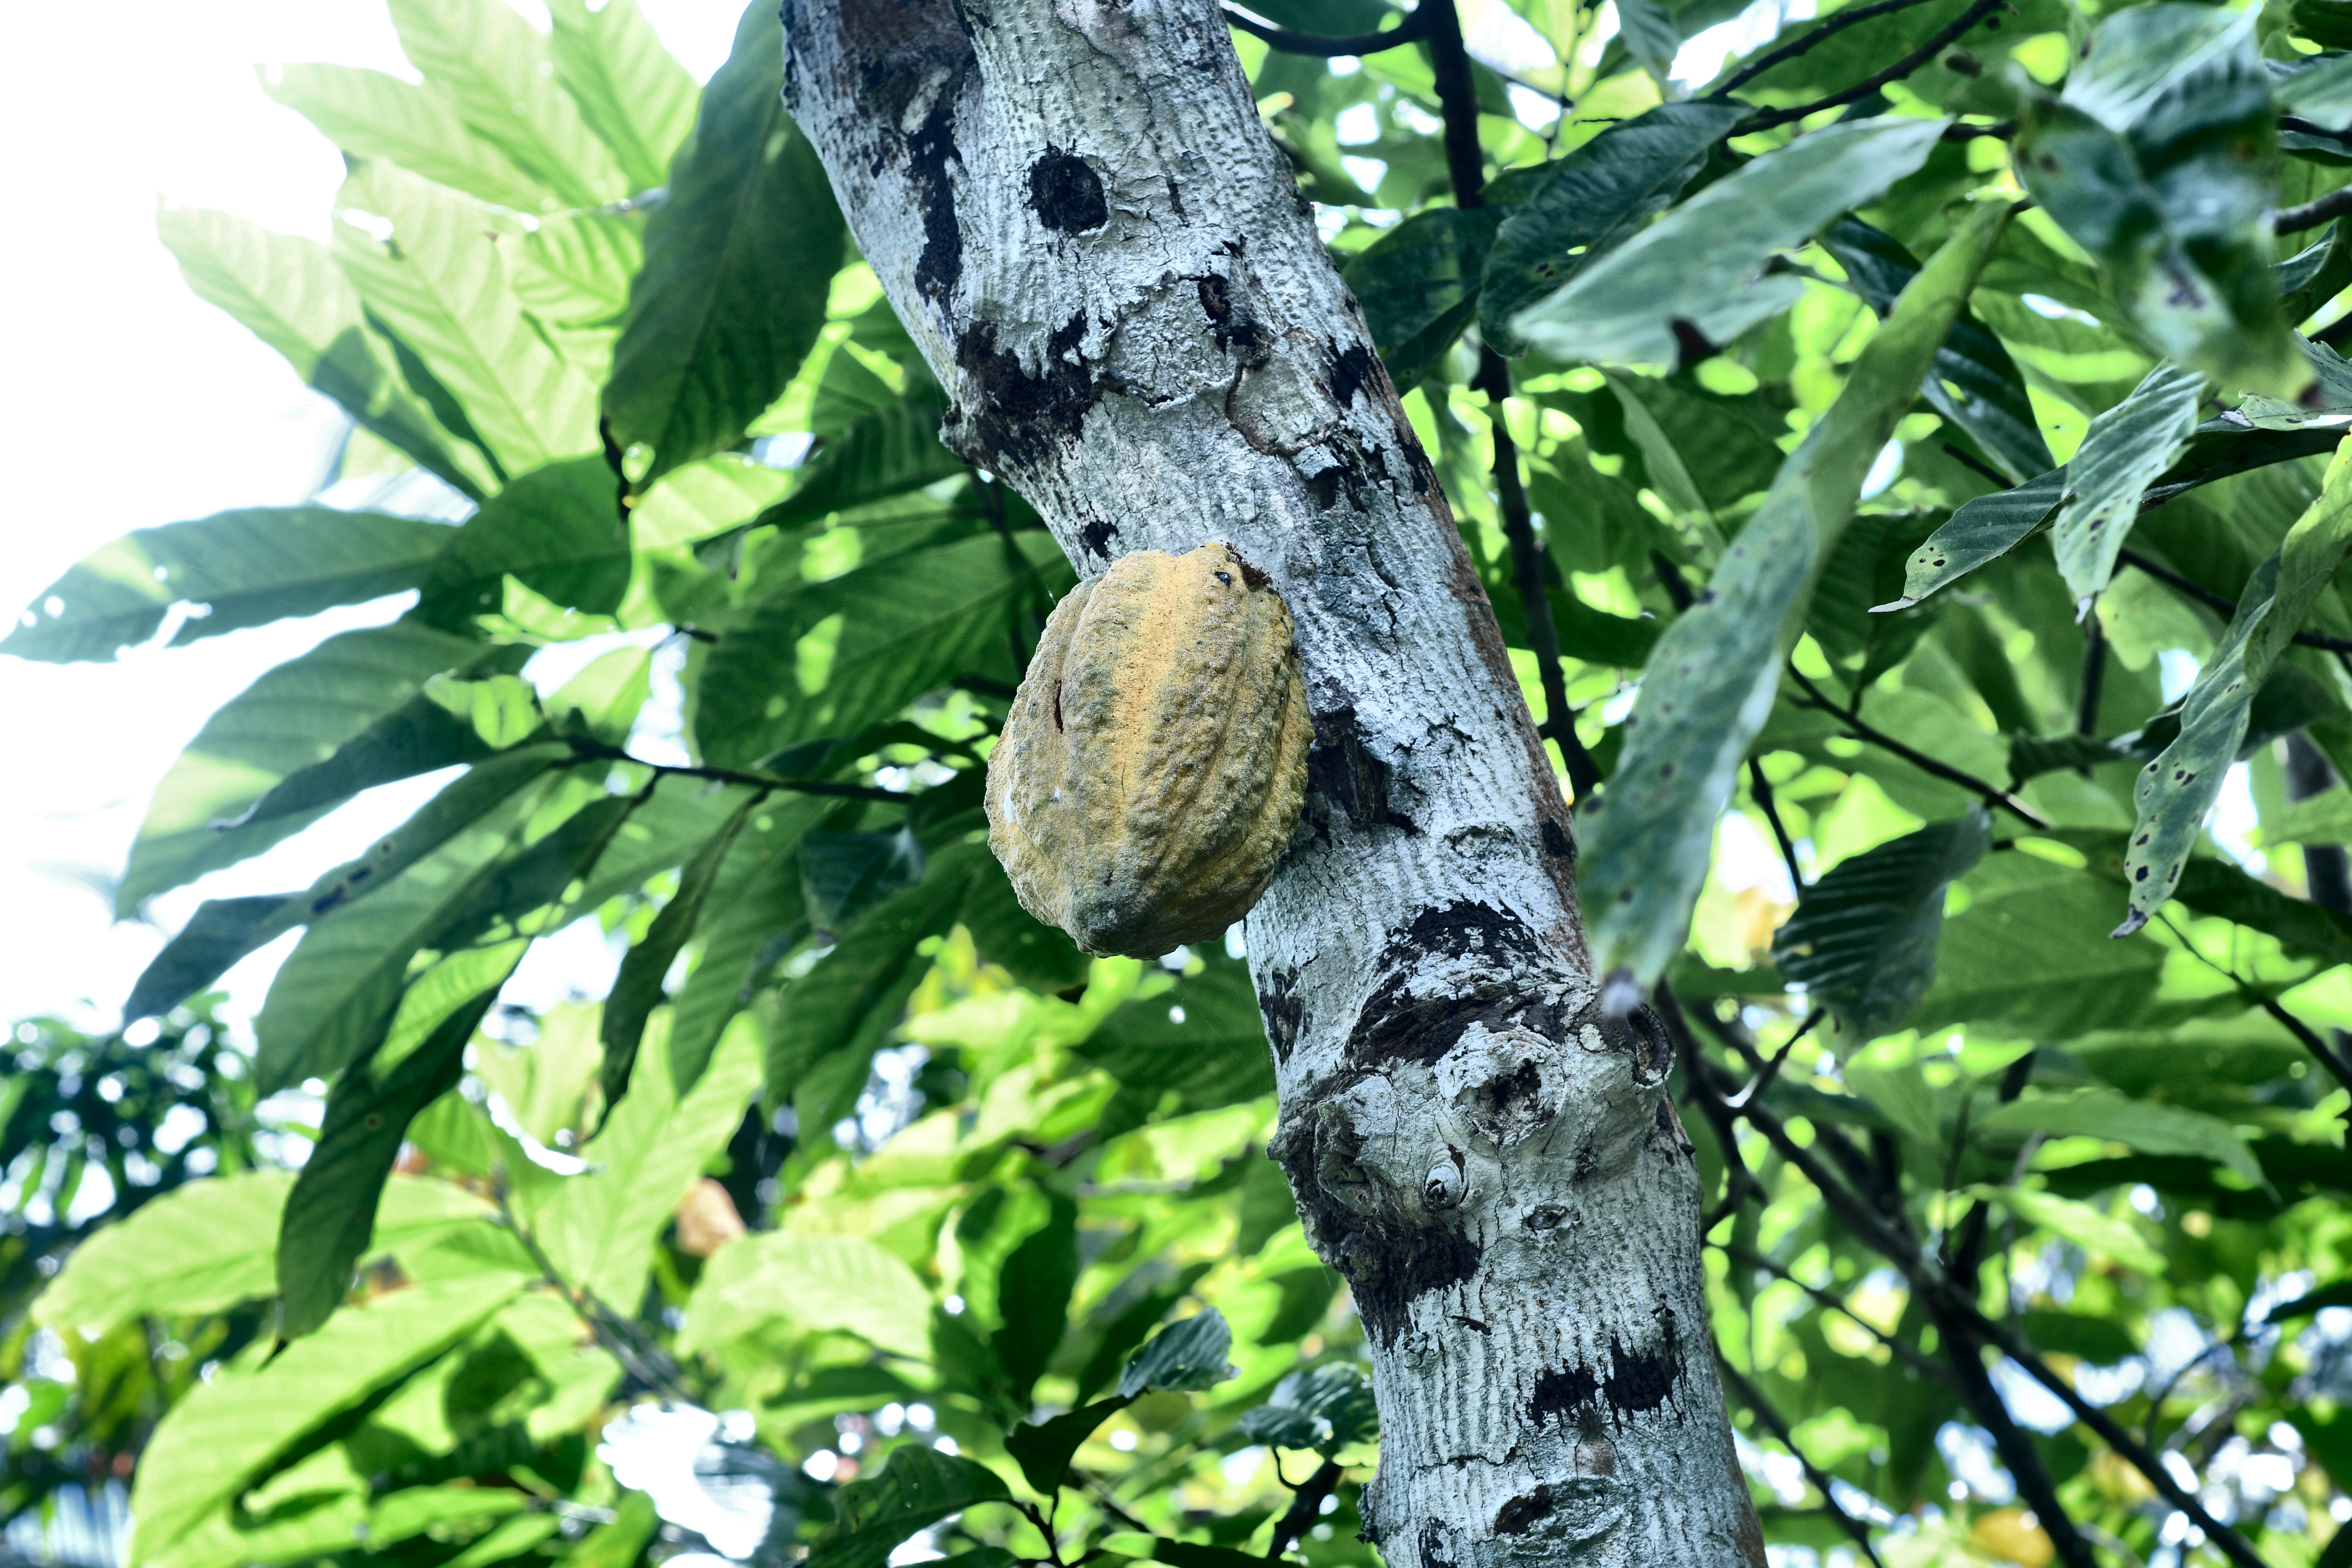
Maturity: mature
Variety: Guiana